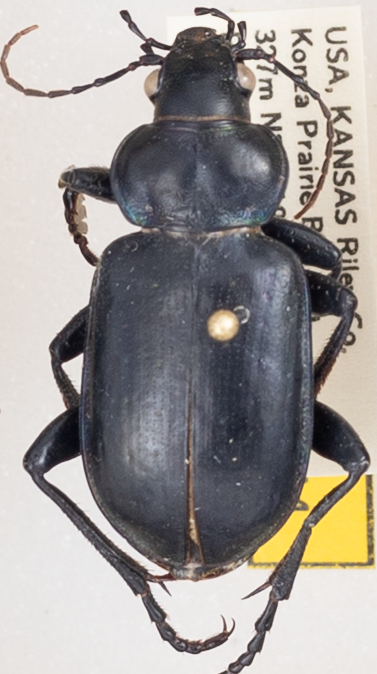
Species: Calosoma affine
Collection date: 2019-07-18
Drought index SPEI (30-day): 1.642
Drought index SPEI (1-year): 1.77
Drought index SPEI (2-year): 0.71